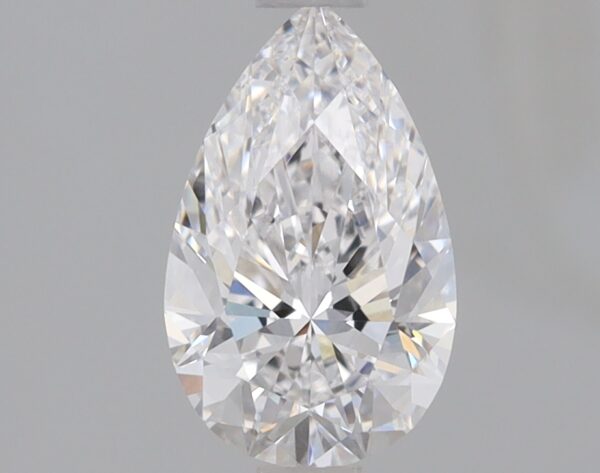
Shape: pear
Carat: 0.85
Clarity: VS1
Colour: F
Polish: EX
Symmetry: EX
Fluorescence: NONE
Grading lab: IGI
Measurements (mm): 8.44 x 5.22 x 3.3